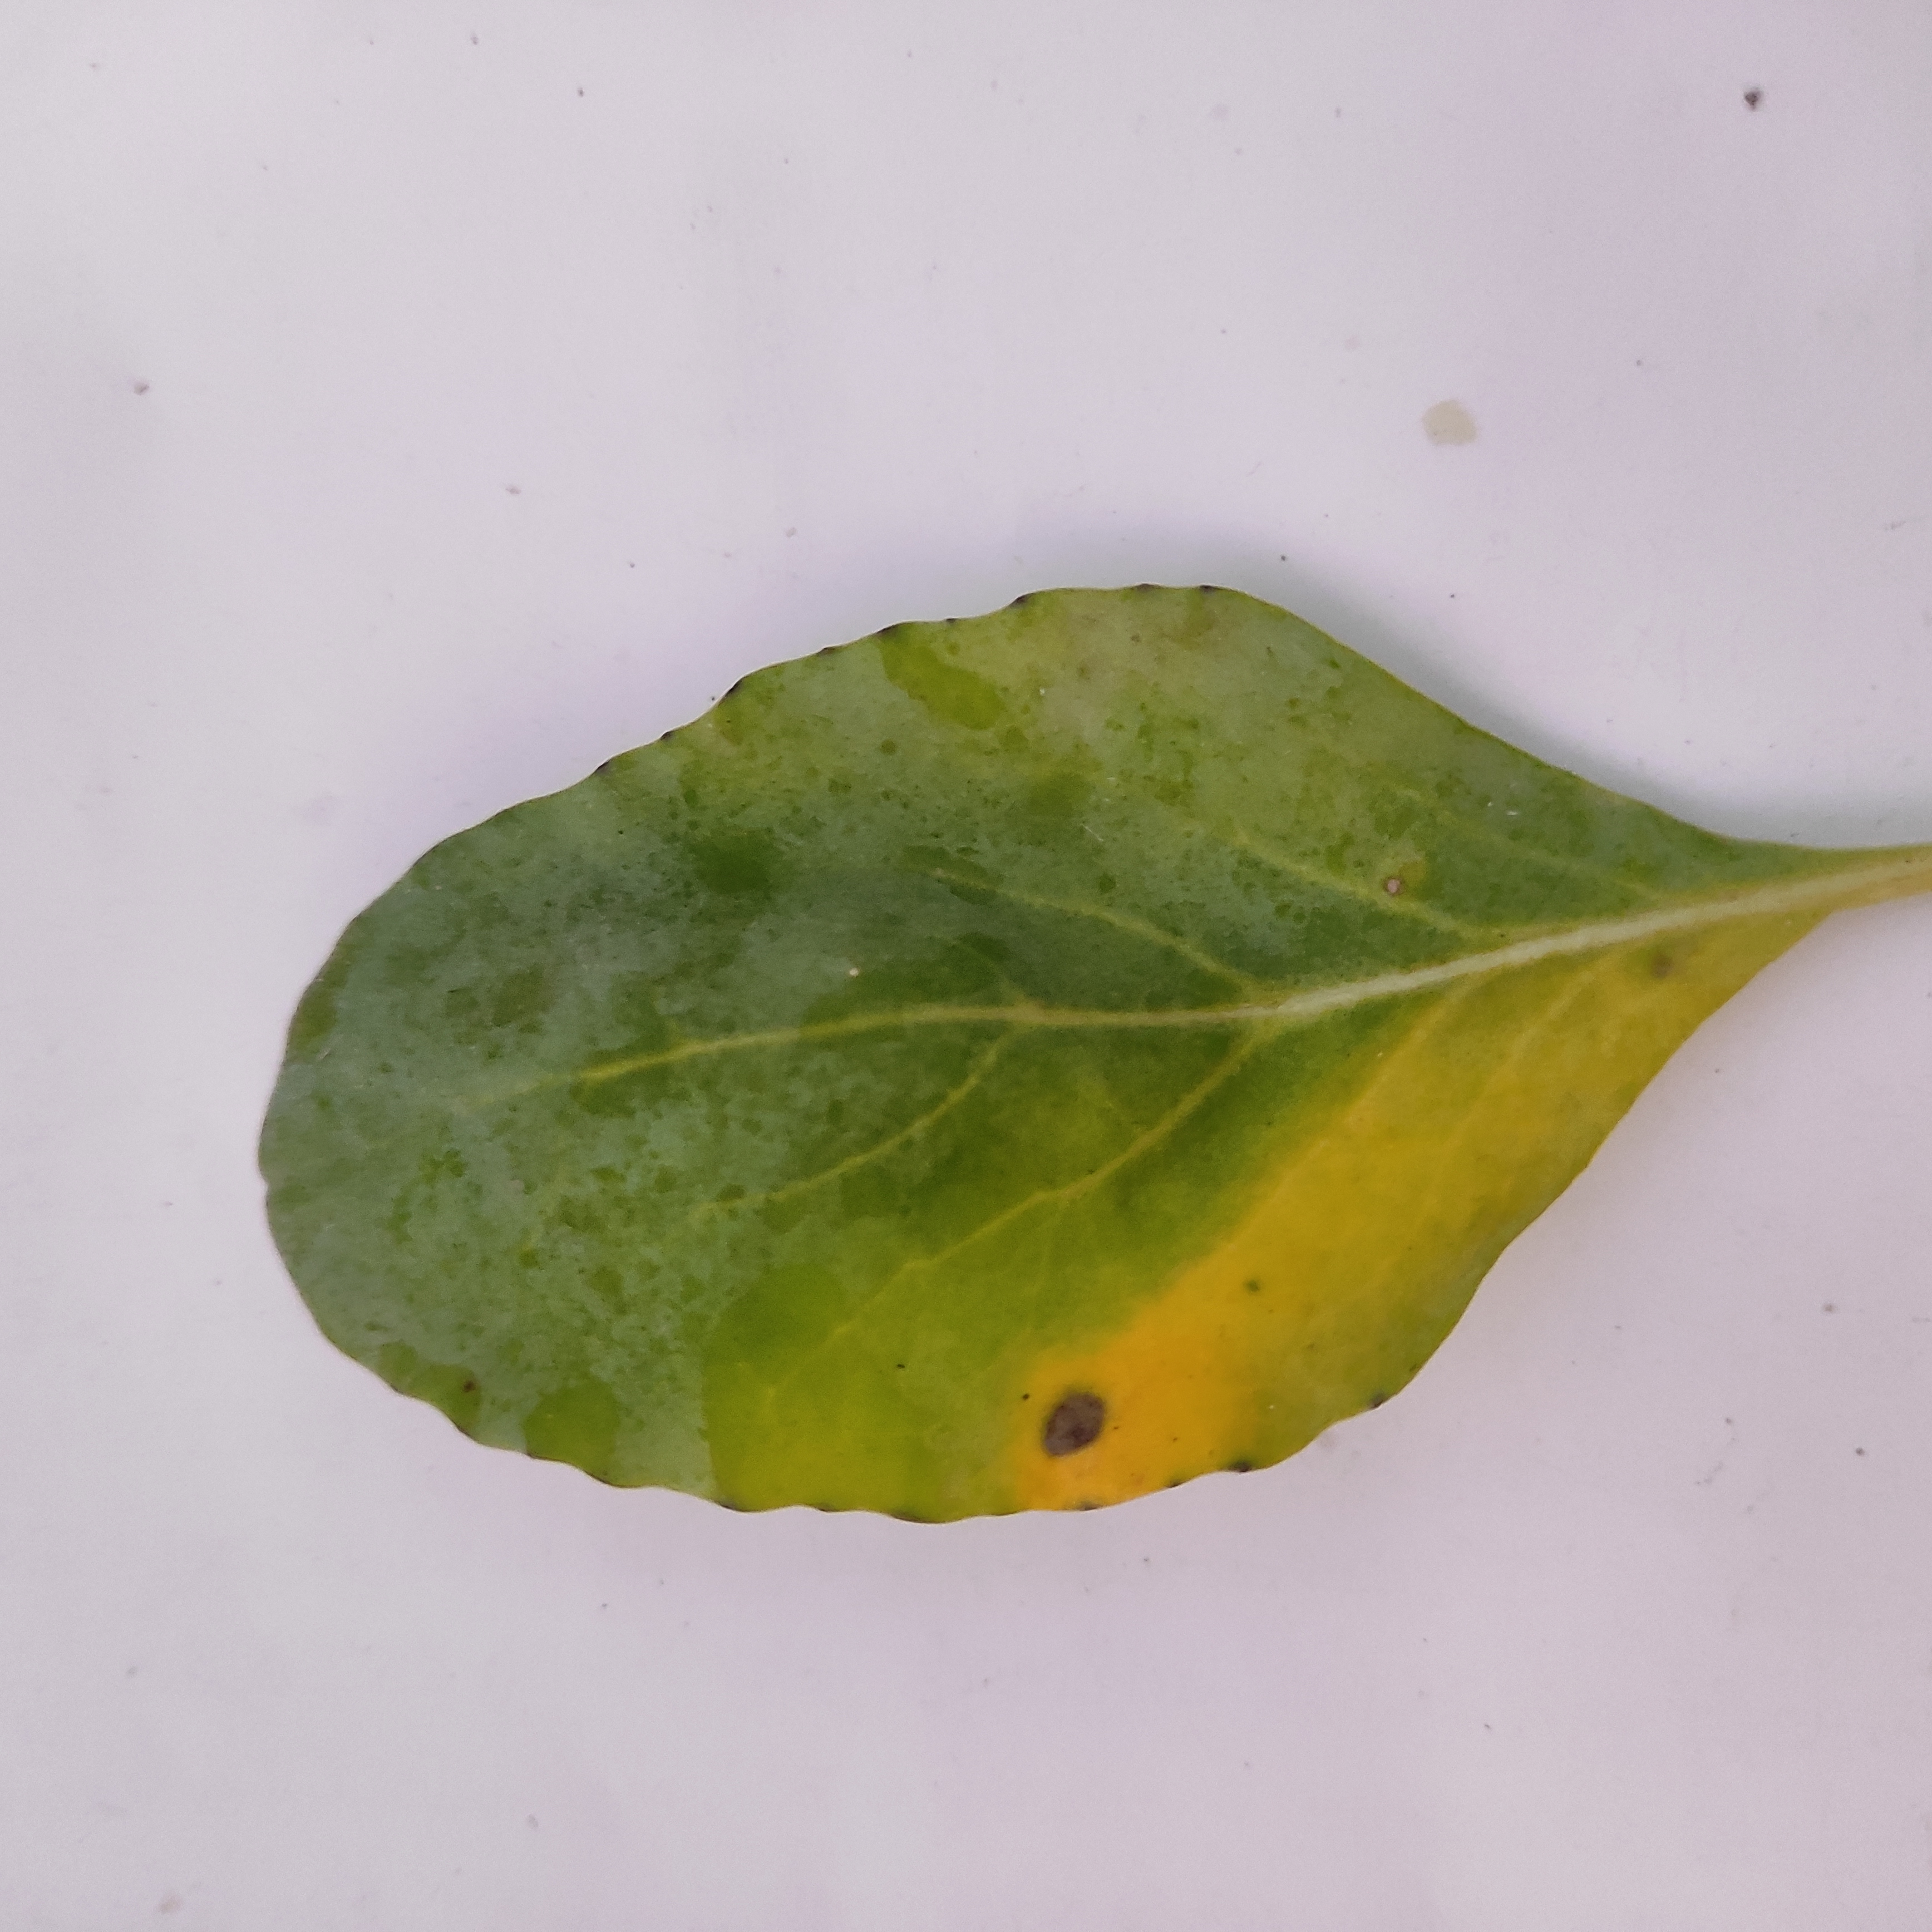
Label: Black Rot